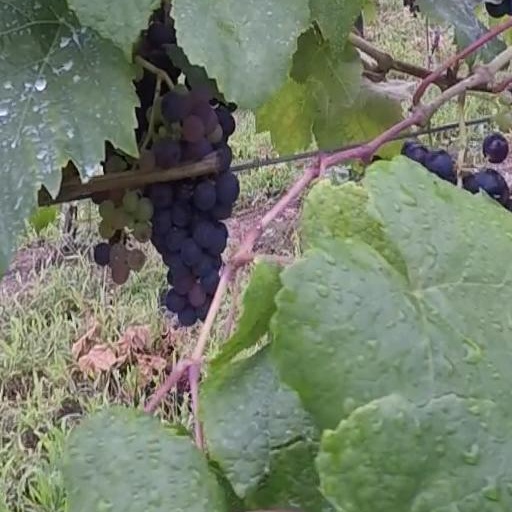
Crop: grape